Imperial Order of the Mexican Eagle

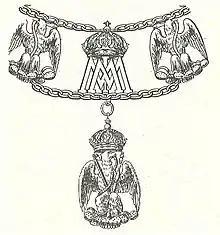
Collar and insignia of the Imperial Order of the Mexican Eagle

The insignia of the order was composed of an eagle atop a nopal devouring a serpent, which made reference to the Mexican national arms, and crowned with the Imperial Crown of Mexico.